Bana Singh

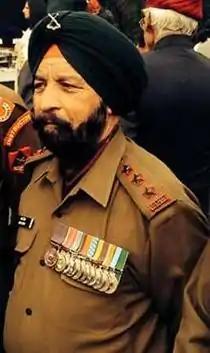
Singh with his Param Vir Chakra medal

Captain Bana Singh (born 6 January 1949) is an Indian soldier and a recipient of the nation's highest gallantry award, the Param Vir Chakra. As a Naib Subedar in the Indian Army, he led the team that wrested control of the highest peak on the Siachen Glacier in Kashmir from Pakistani forces as part of Operation Rajiv. Following his success, India renamed the peak (previously designated as "Quaid Post" by the Pakistanis) to "Bana Post" in his honour.